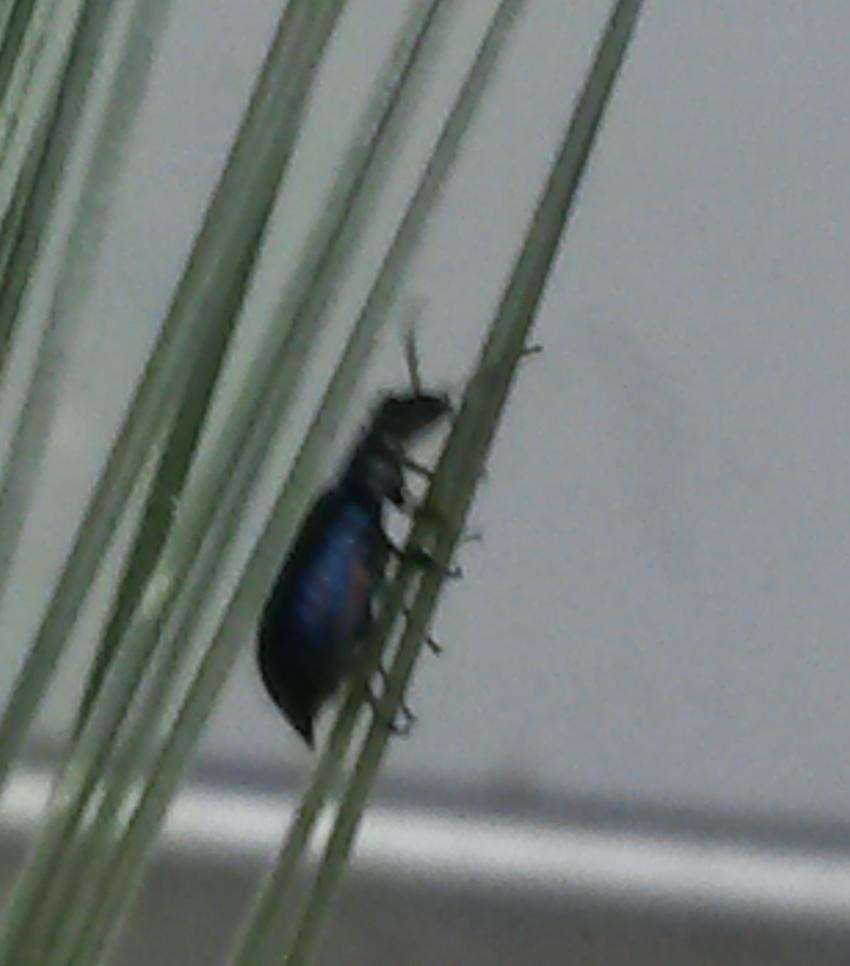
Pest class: predators